Question: What is the person riding?
Tambaya: Me matar take tuƙawa?
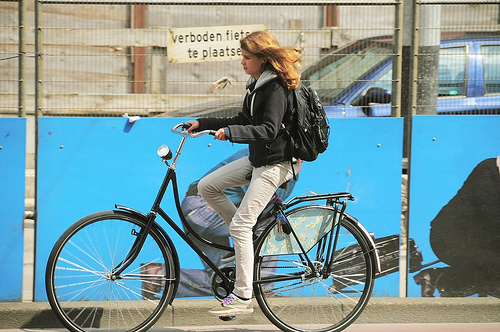
Answer: A bike.
Amsa: Keke.